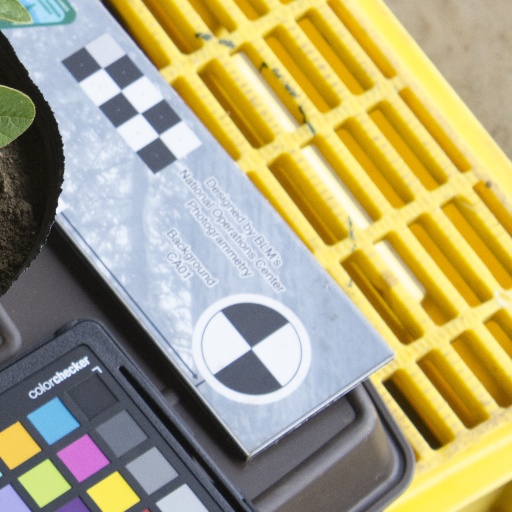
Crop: soybean